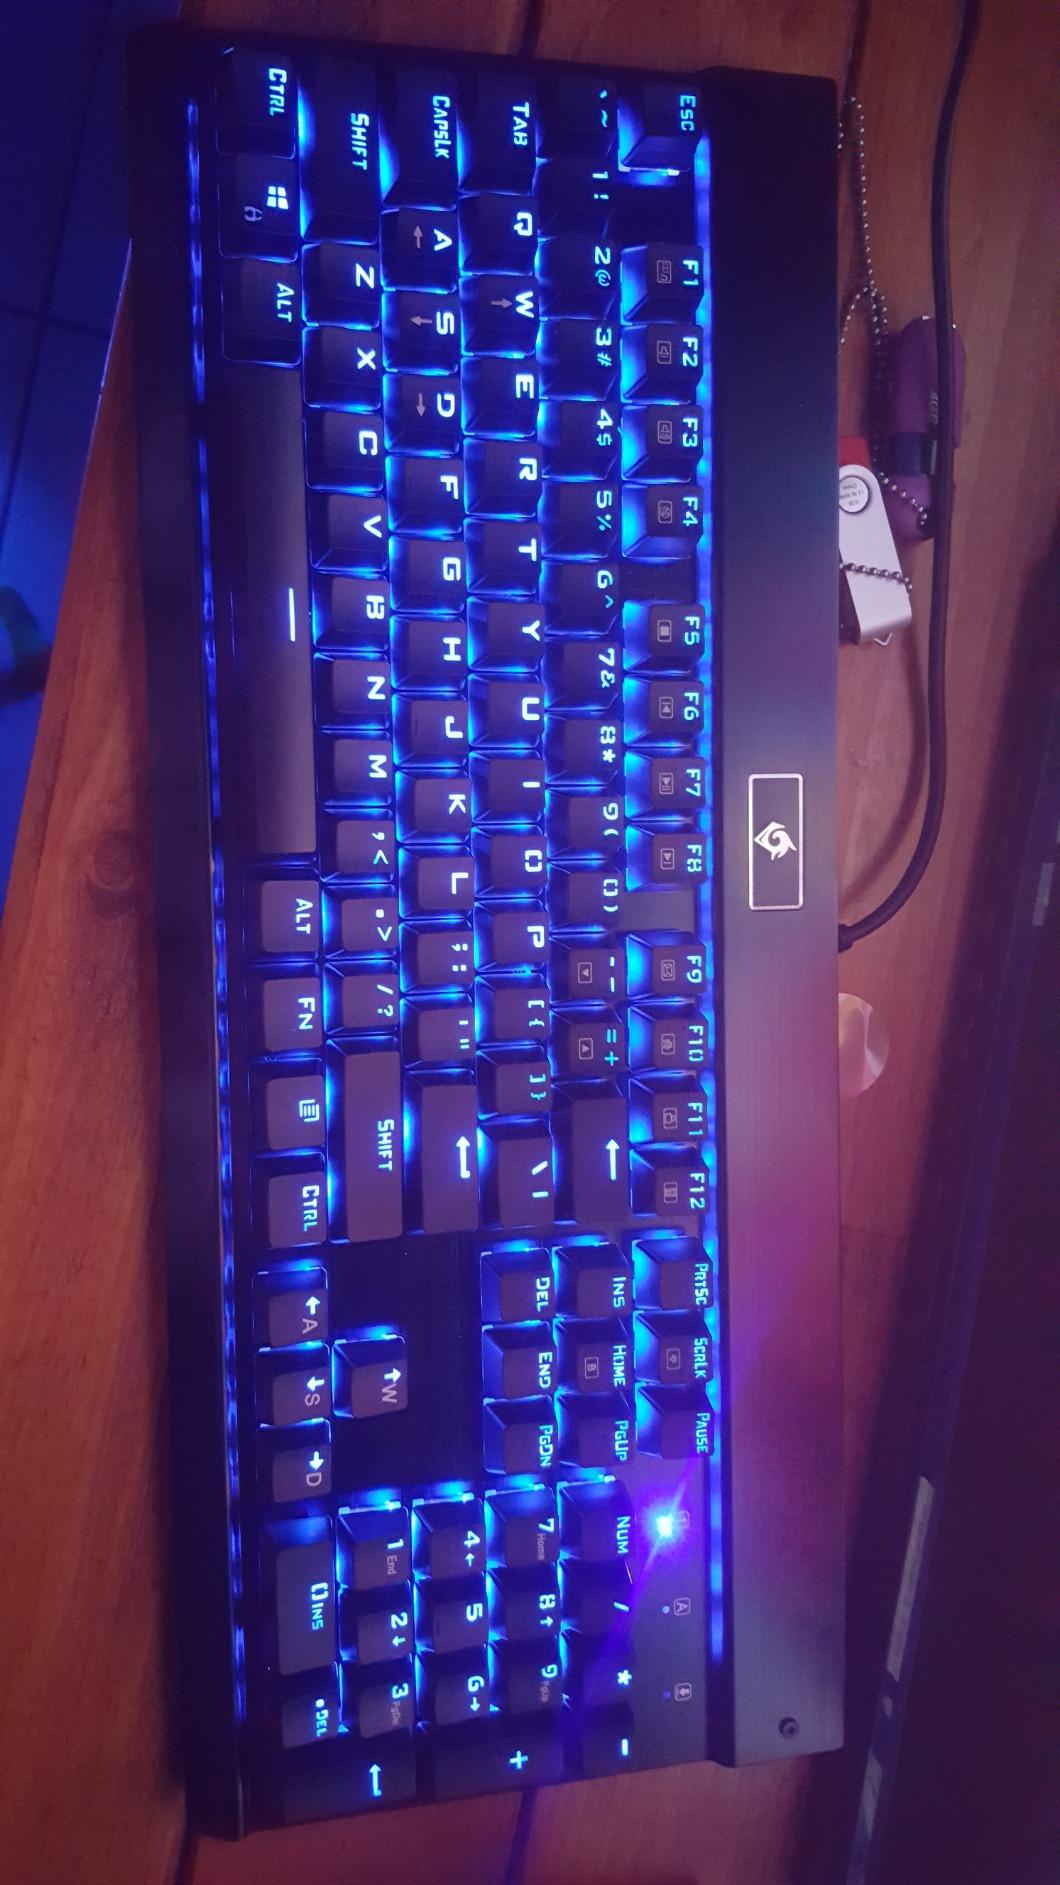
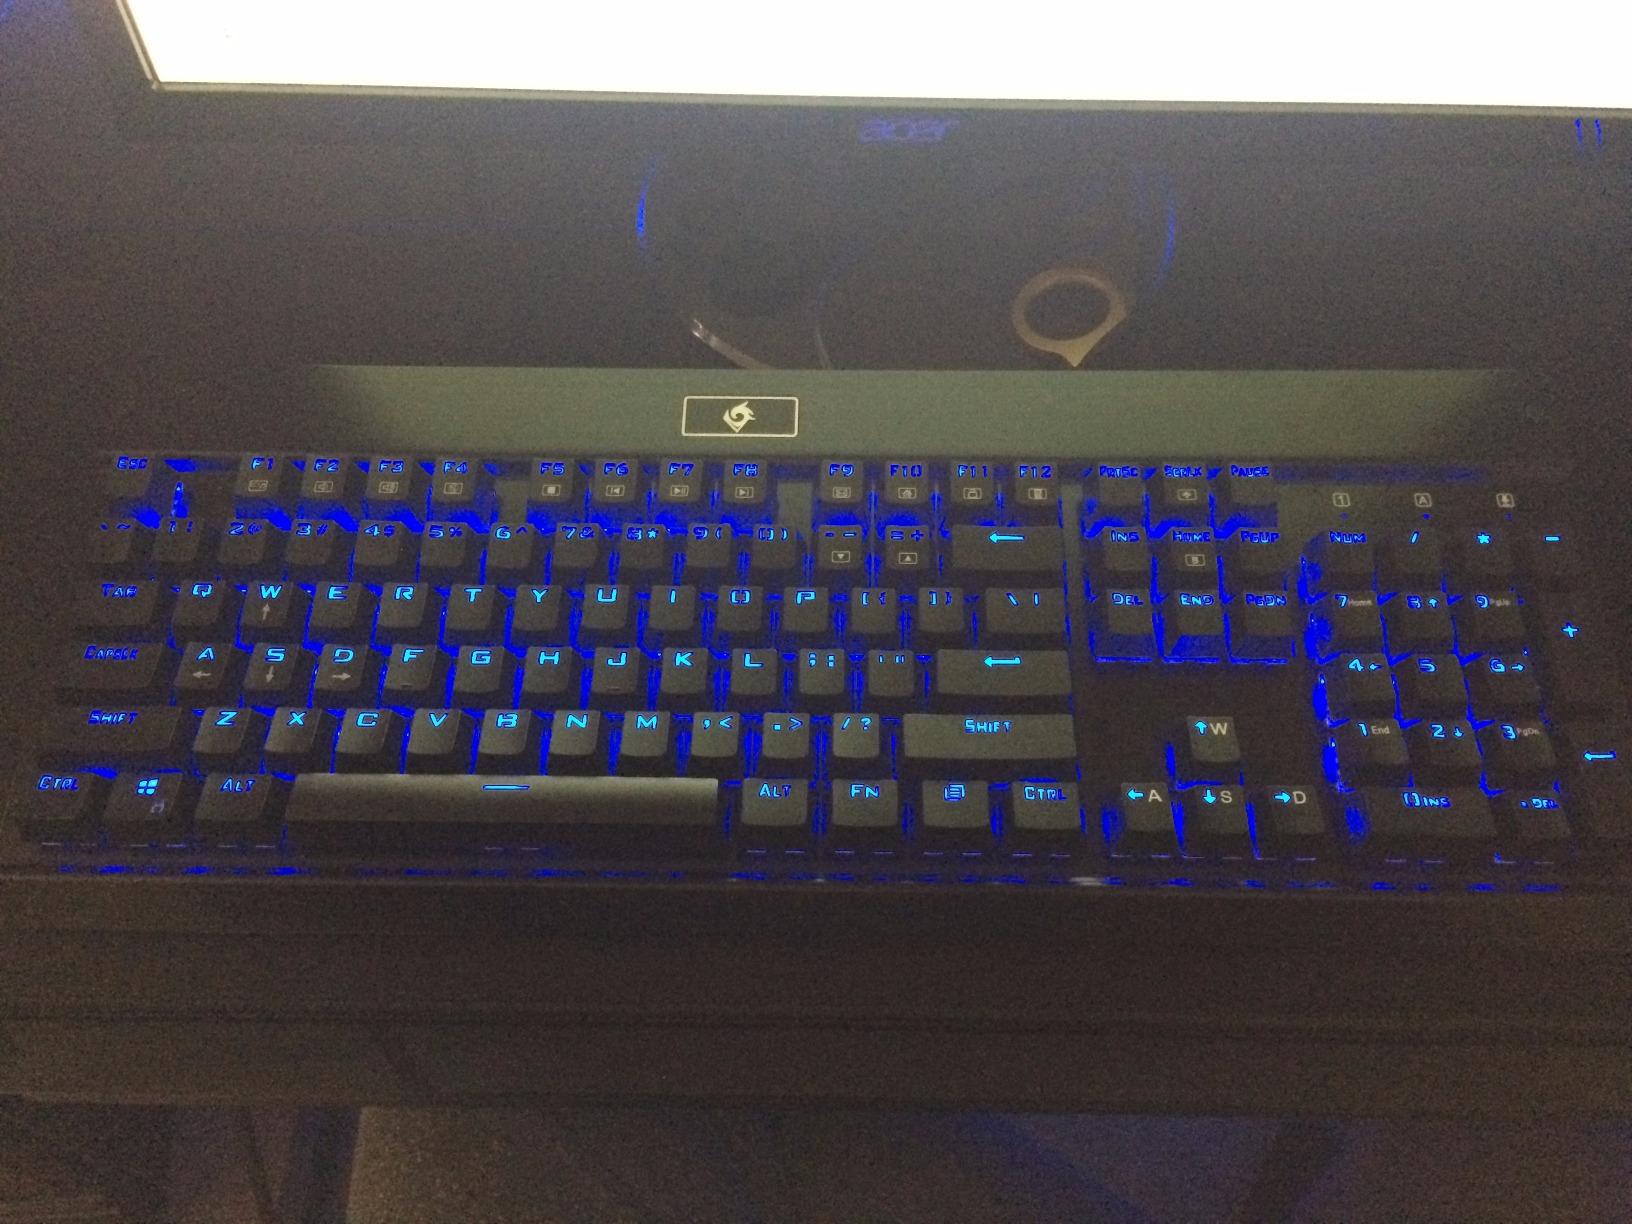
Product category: keyboard
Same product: yes